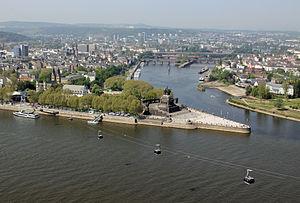
Deutsches Eck à Coblence - Confluence Moselle avec le Rhin
Le Deutsche Eck est le nom d'un promontoire à Coblence, où la Moselle rejoint le Rhin. En 1897, neuf ans après la mort de l'empereur allemand Guillaume I, celui-ci a été honoré avec un monument signé de Bruno Schmitz surmonté d'une statue équestre géante représentant le défunt empereur. Sur le socle a été gravée une citation du poète Max von Schenkendorf, de Coblence : Nimmer wird das Reich zerstöret, / Wenn ihr einig seid und treu!.
La Moselle est une rivière du nord-est de la France, du Luxembourg et de l'ouest de l'Allemagne, affluent en rive gauche du Rhin. Elle donne son nom à deux départements français : la Moselle et la Meurthe-et-Moselle.
L'unification de l'Allemagne sous la forme d'un État-nation eut officiellement lieu le 18 janvier 1871 dans la galerie des Glaces du château de Versailles, en France. Les princes allemands s'y rassemblèrent après leur victoire lors de la guerre franco-prussienne pour proclamer Guillaume Iᵉʳ de Prusse empereur du nouvel Empire allemand. Cependant, le processus de rassemblement des populations germanophones d'Europe avait commencé depuis le début du siècle.